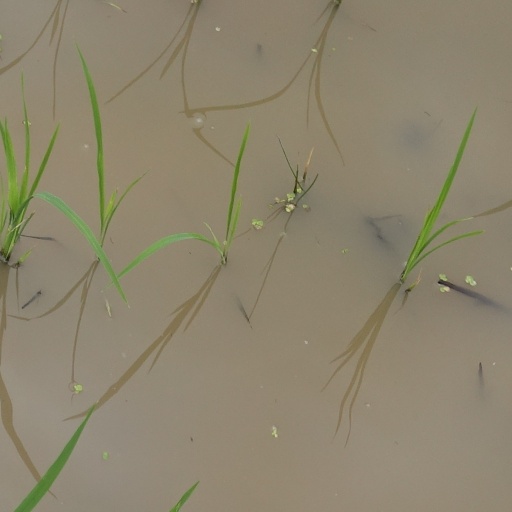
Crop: rice